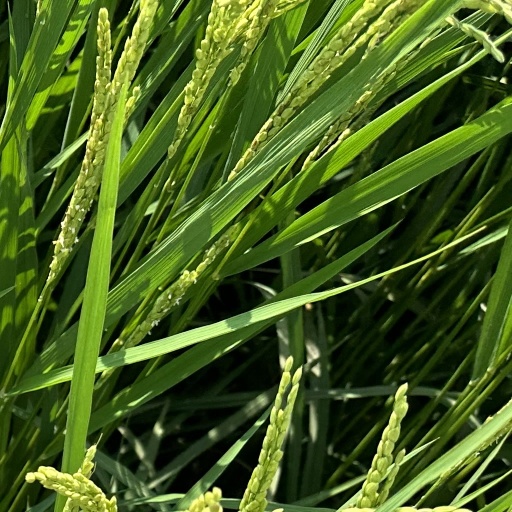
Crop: rice